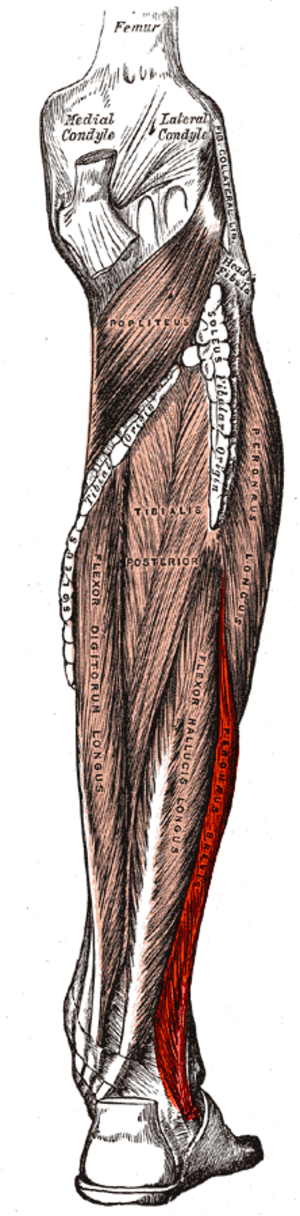
Le muscle quatrième fibulaire est un muscle surnuméraire de la loge latérale de la jambe qui s'étend de la face latérale de l'os fibula au premier métatarsien du pied.